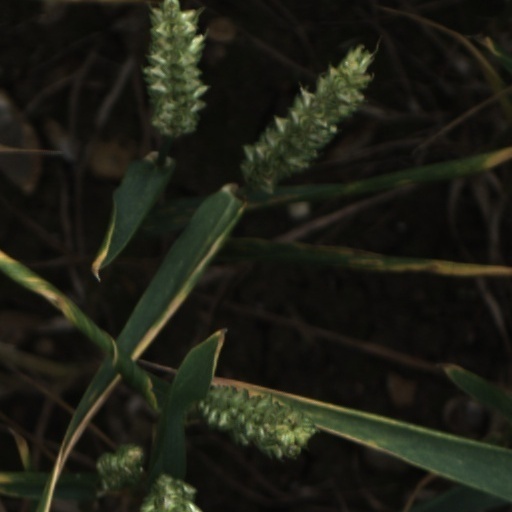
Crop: wheat